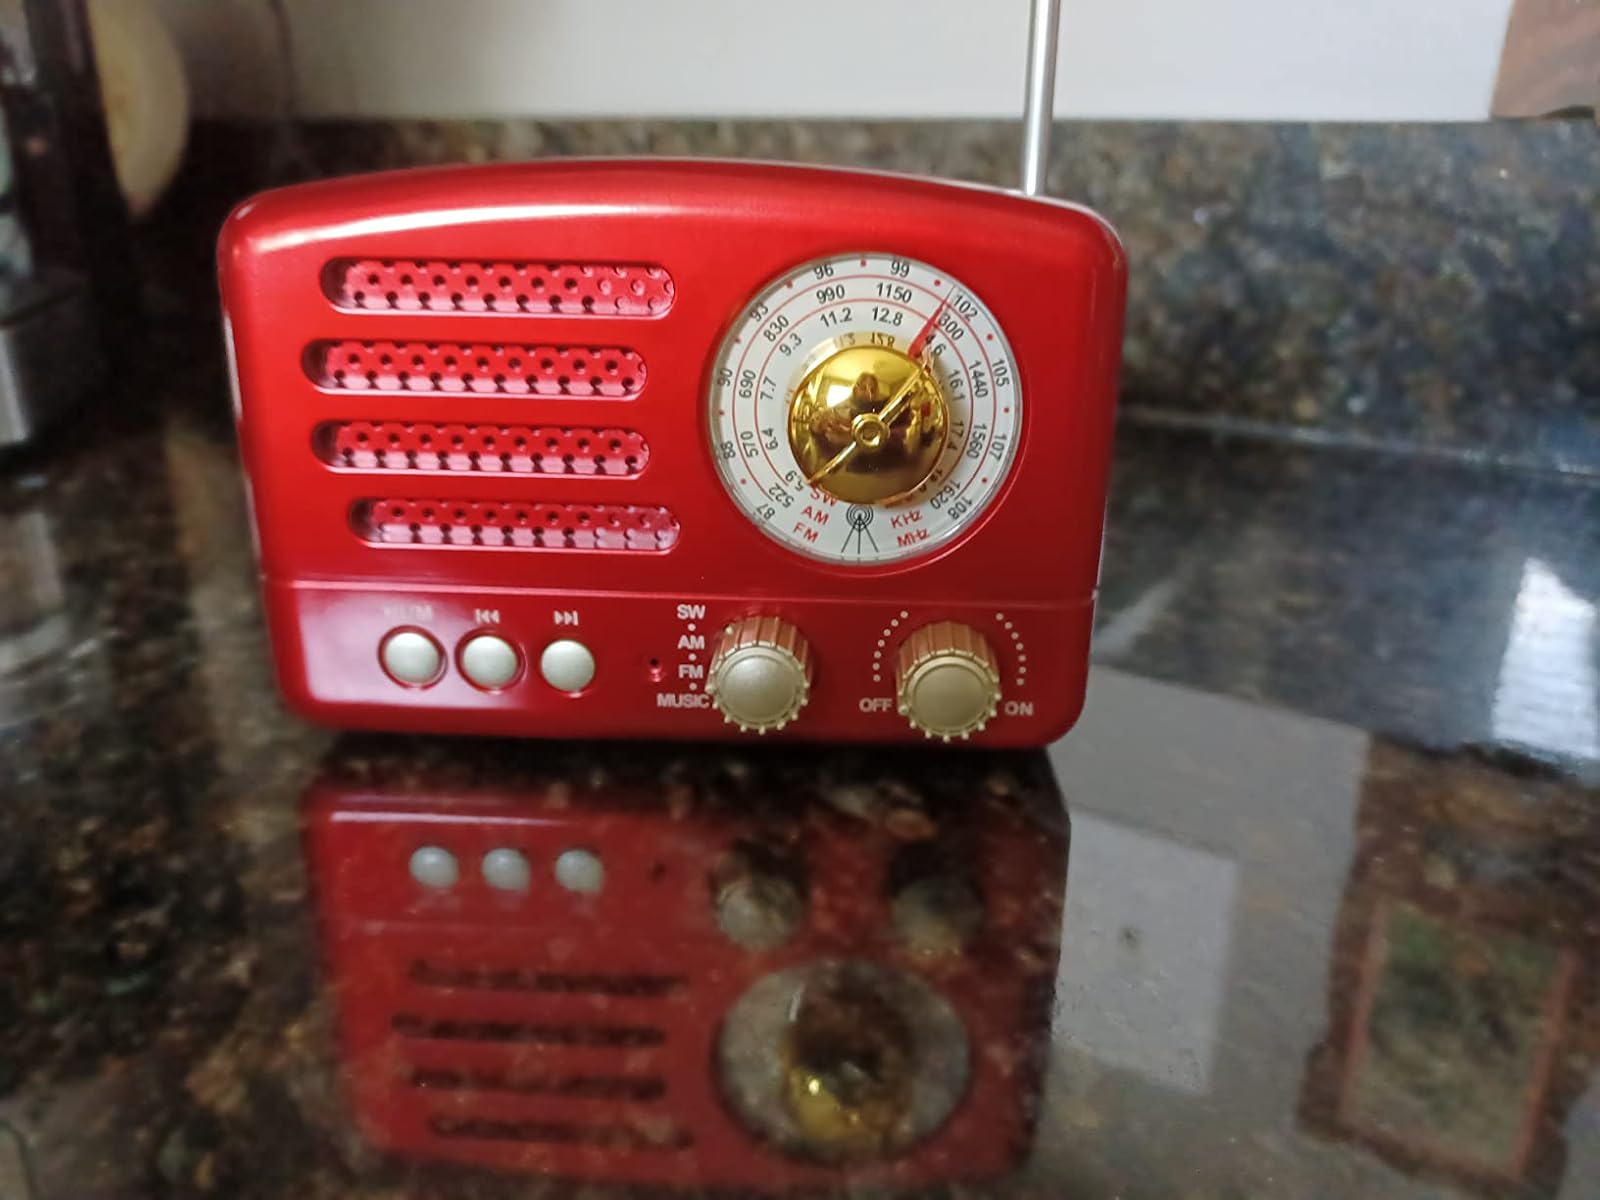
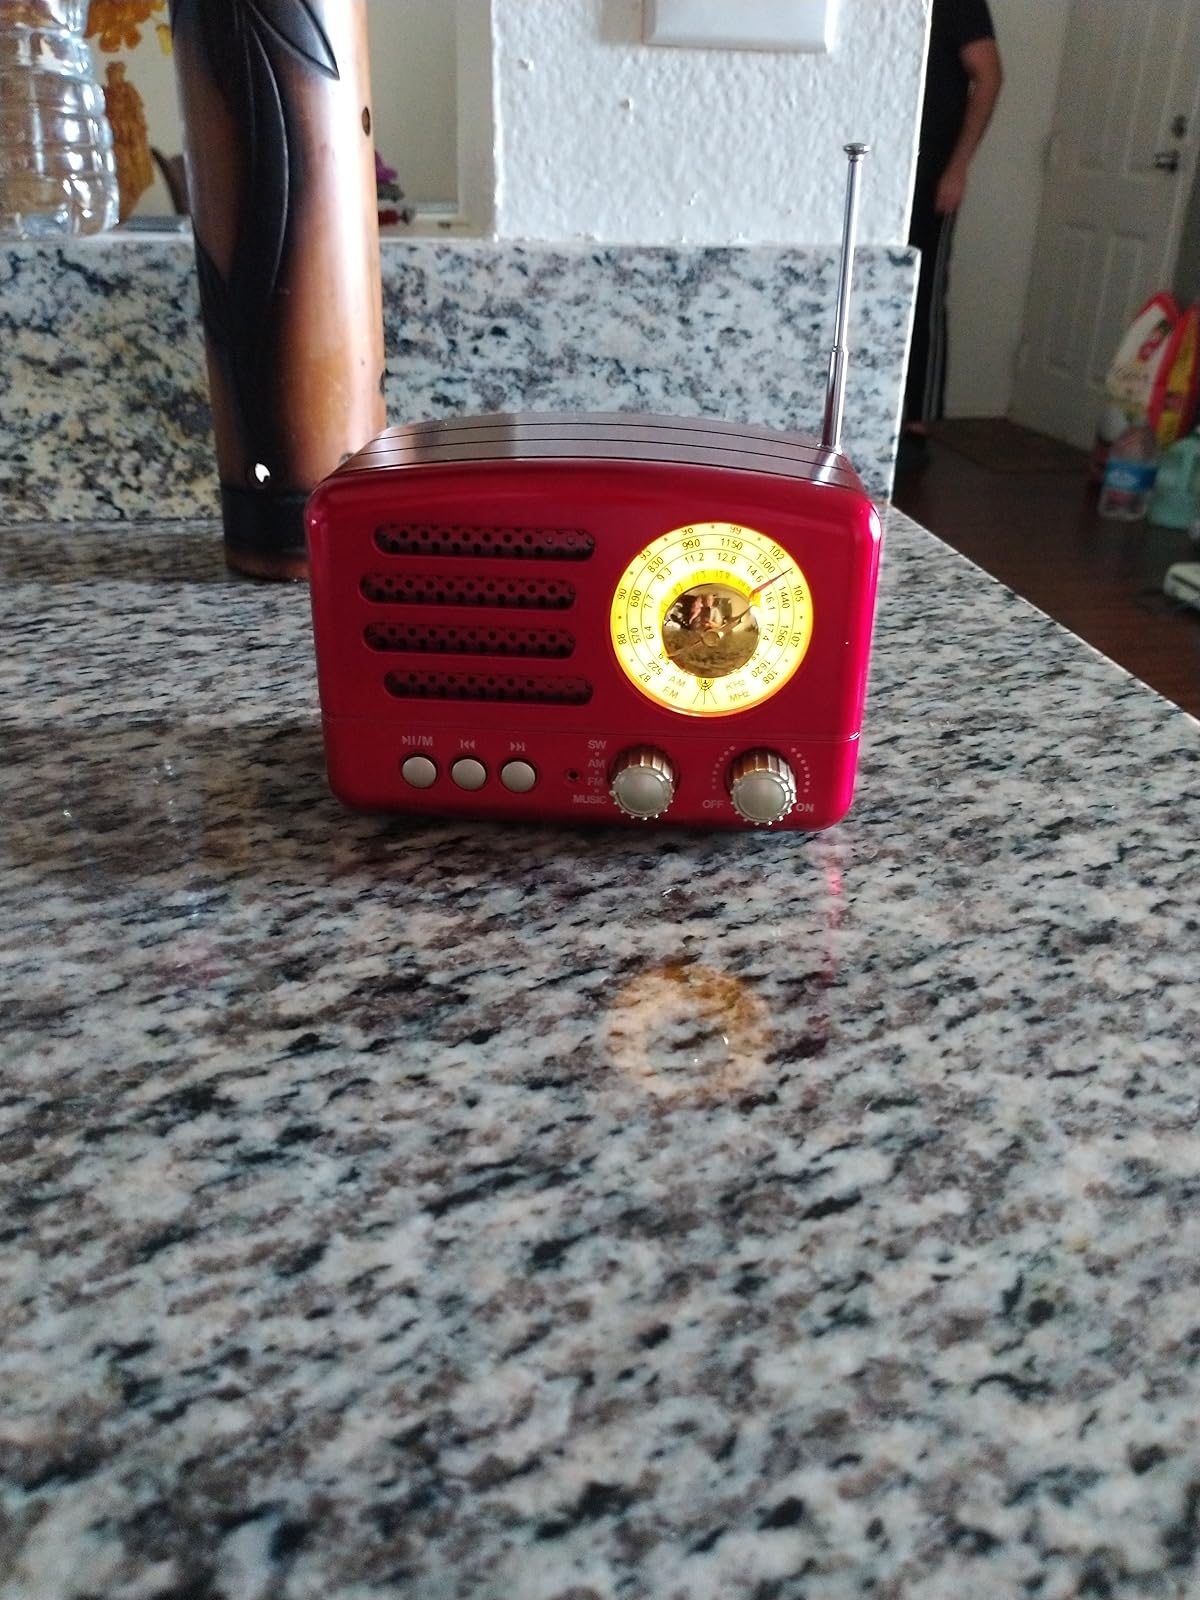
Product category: radio
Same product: yes